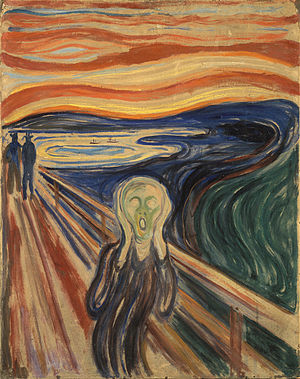
Skriget / Versionerne og deres data
Skriget er en serie malerier af Edvard Munch. Munch udførte flere versioner af motivet, fire som malerier og en som litografi.